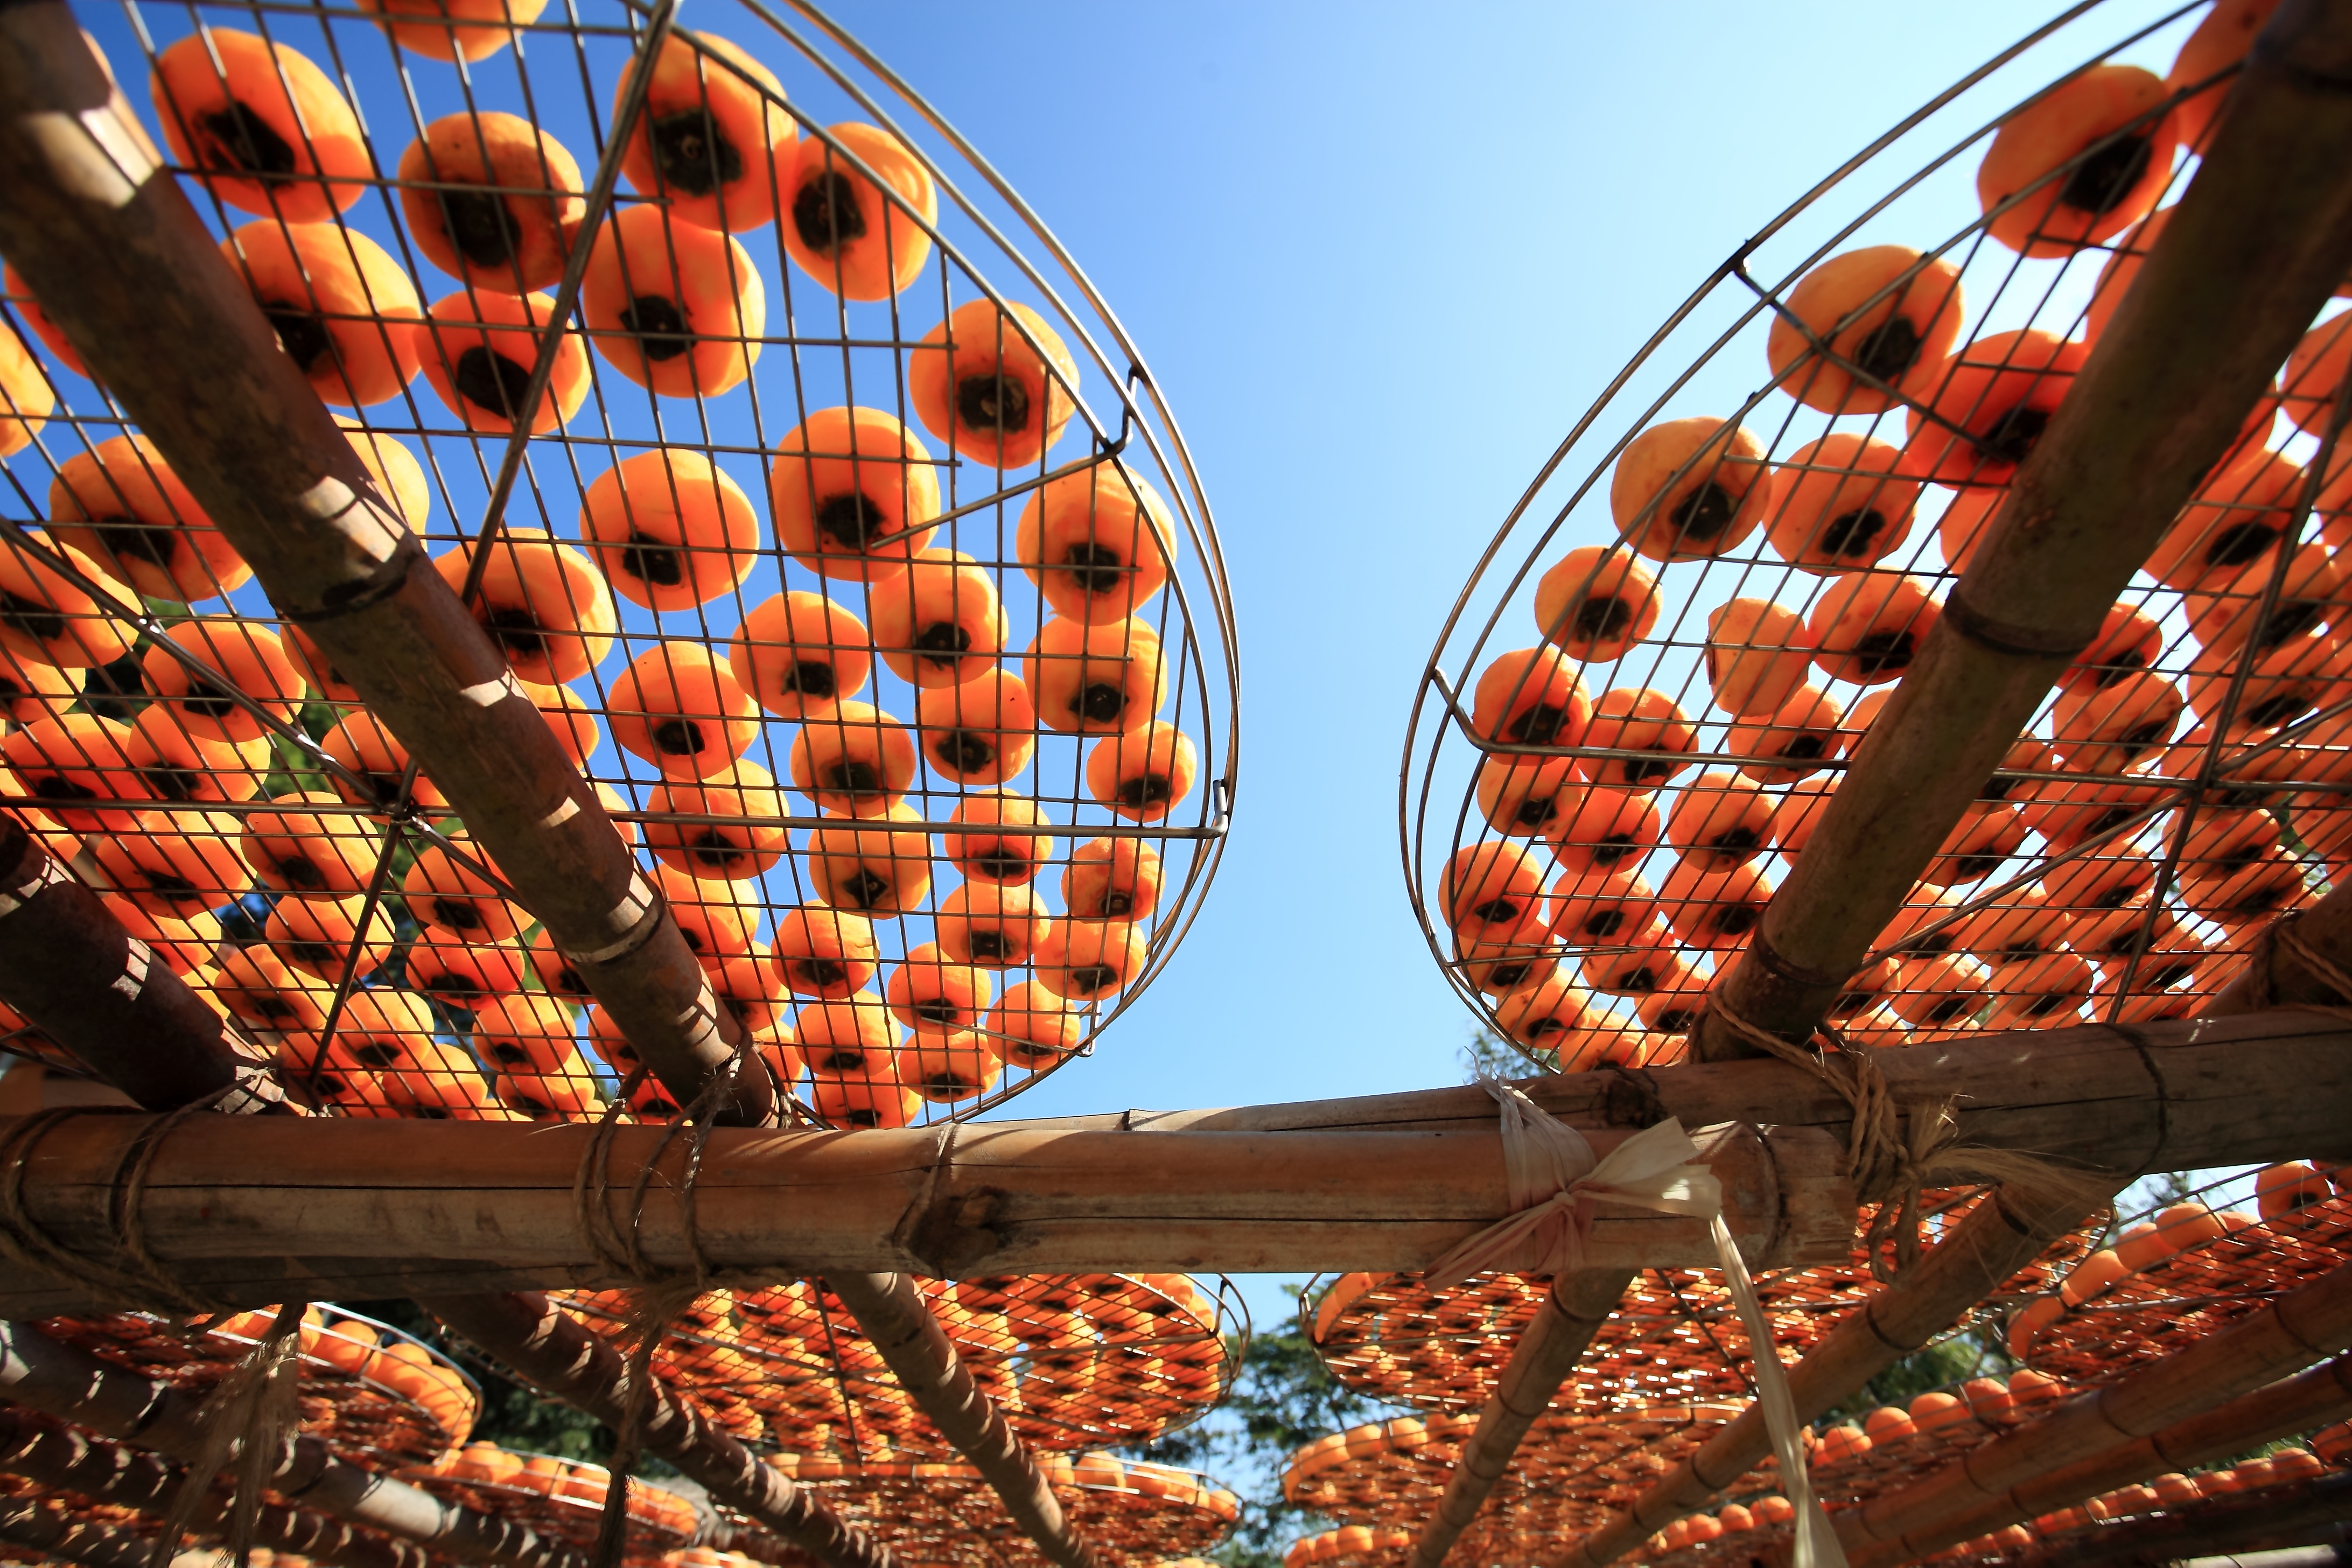
fruit, sweet, orange, food, ferris wheel, amusement park, color, natural, colorful, yellow, eating, design, bright, tangerine, mandarin, organic, dry fruit, amusement ride, chinese culture, chinese dry tangerine, chinese dry orange, dry food